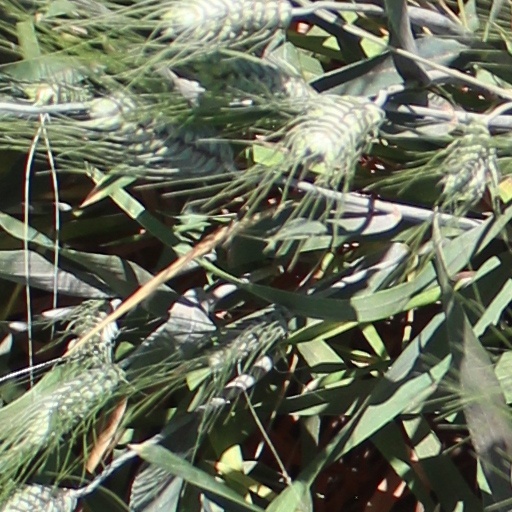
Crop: wheat